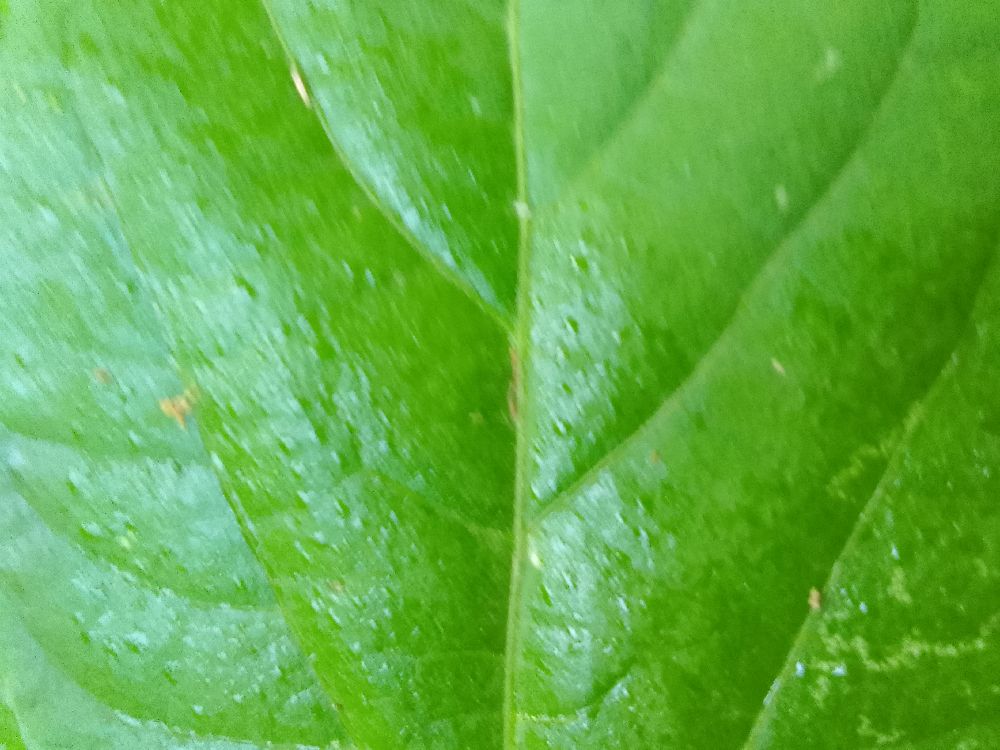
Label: healthy